Question: Please indicate a possible affordance area of the basketball that can be used for throwing
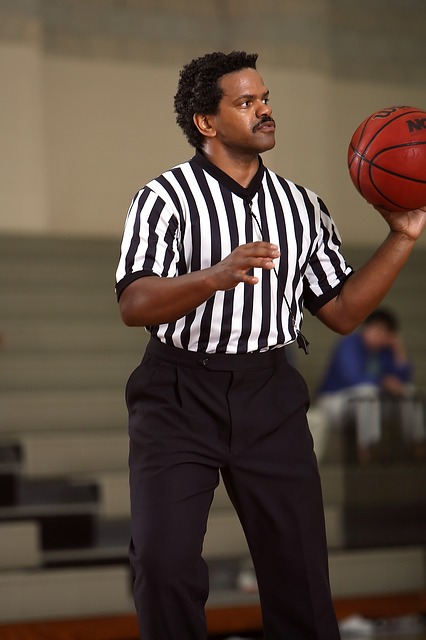
Answer: [345.5, 94.5, 422.5, 234.5]